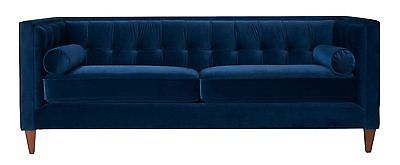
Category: sofa